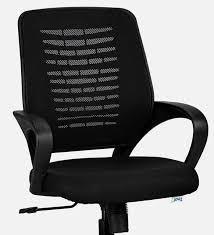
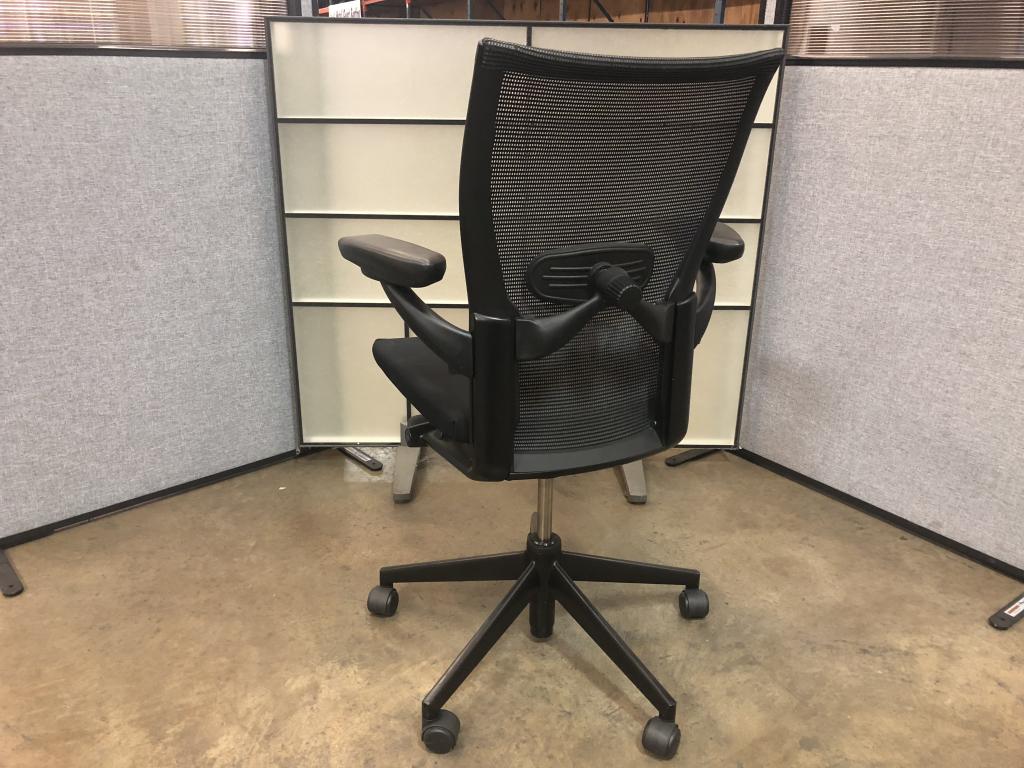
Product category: items_chair
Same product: no